William O. Burgin

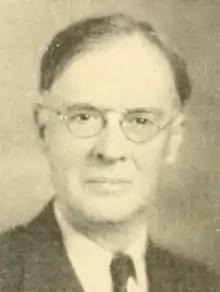

William Olin Burgin (July 28, 1877 – April 11, 1946) was a U.S. Representative from North Carolina.